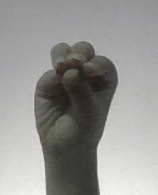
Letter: ha